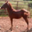
Label: horse